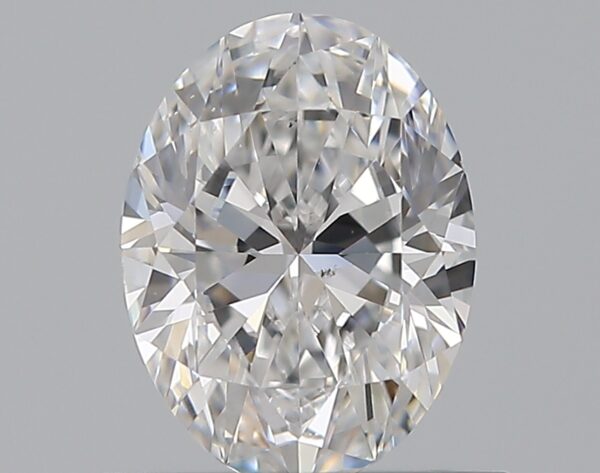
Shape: oval
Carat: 0.7
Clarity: VS2
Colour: D
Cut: EX
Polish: EX
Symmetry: VG
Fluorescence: F
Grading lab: GIA
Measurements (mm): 6.72 x 5.01 x 3.14